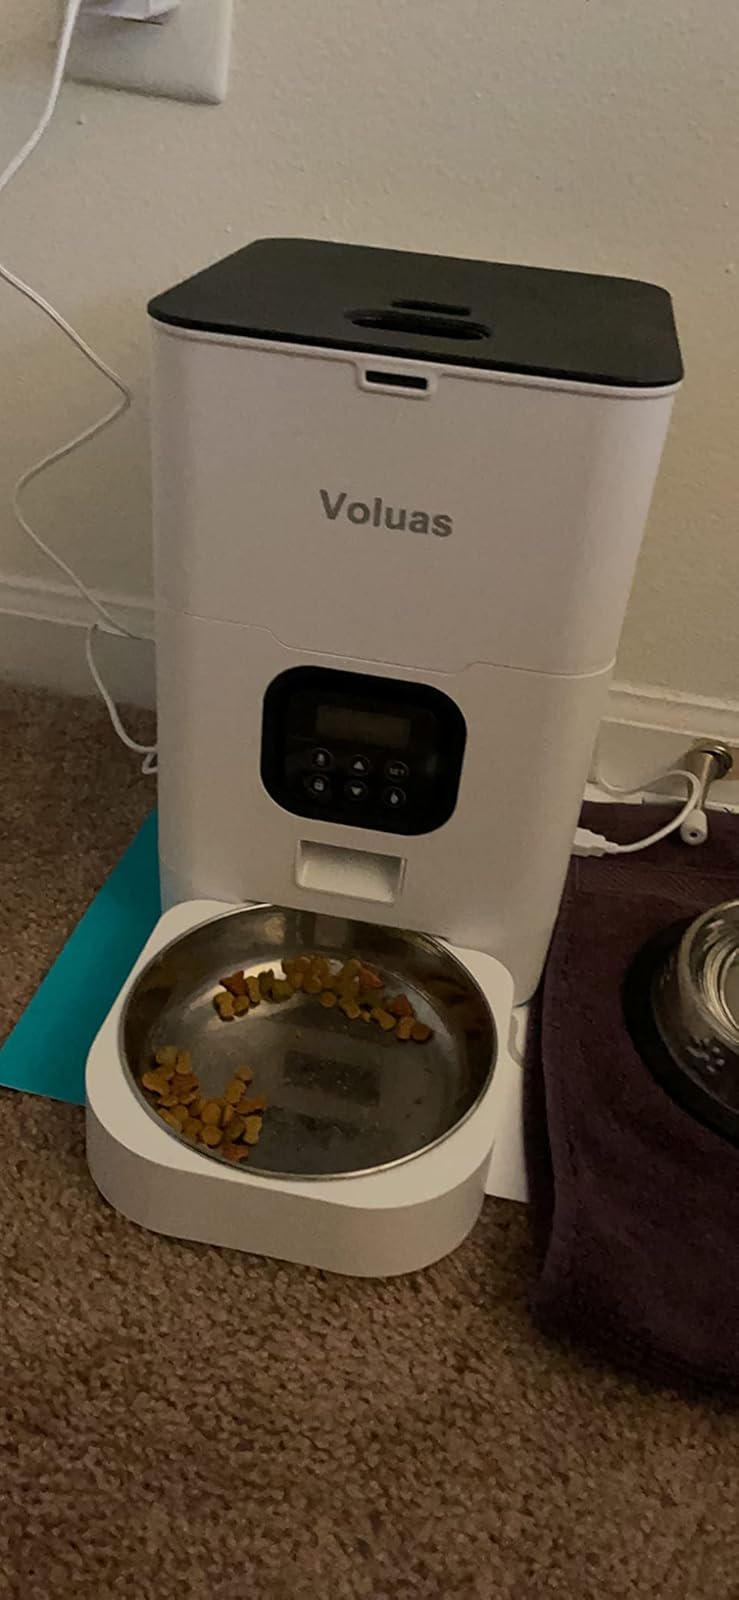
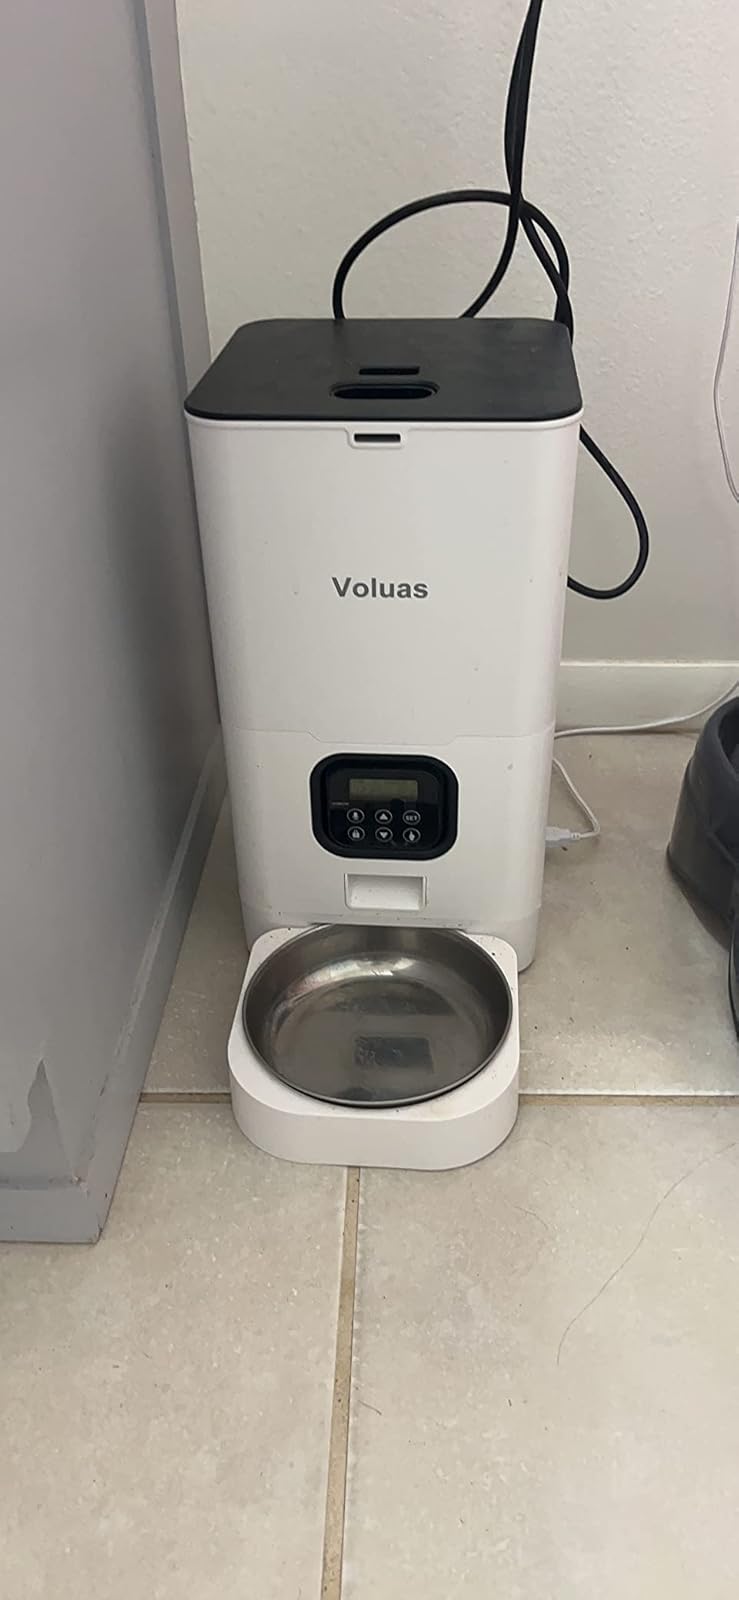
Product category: items_feeder
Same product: yes